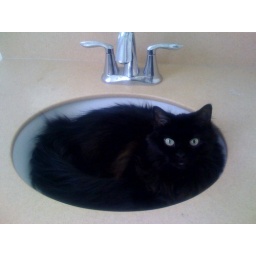
Chewy in the bathroom sink